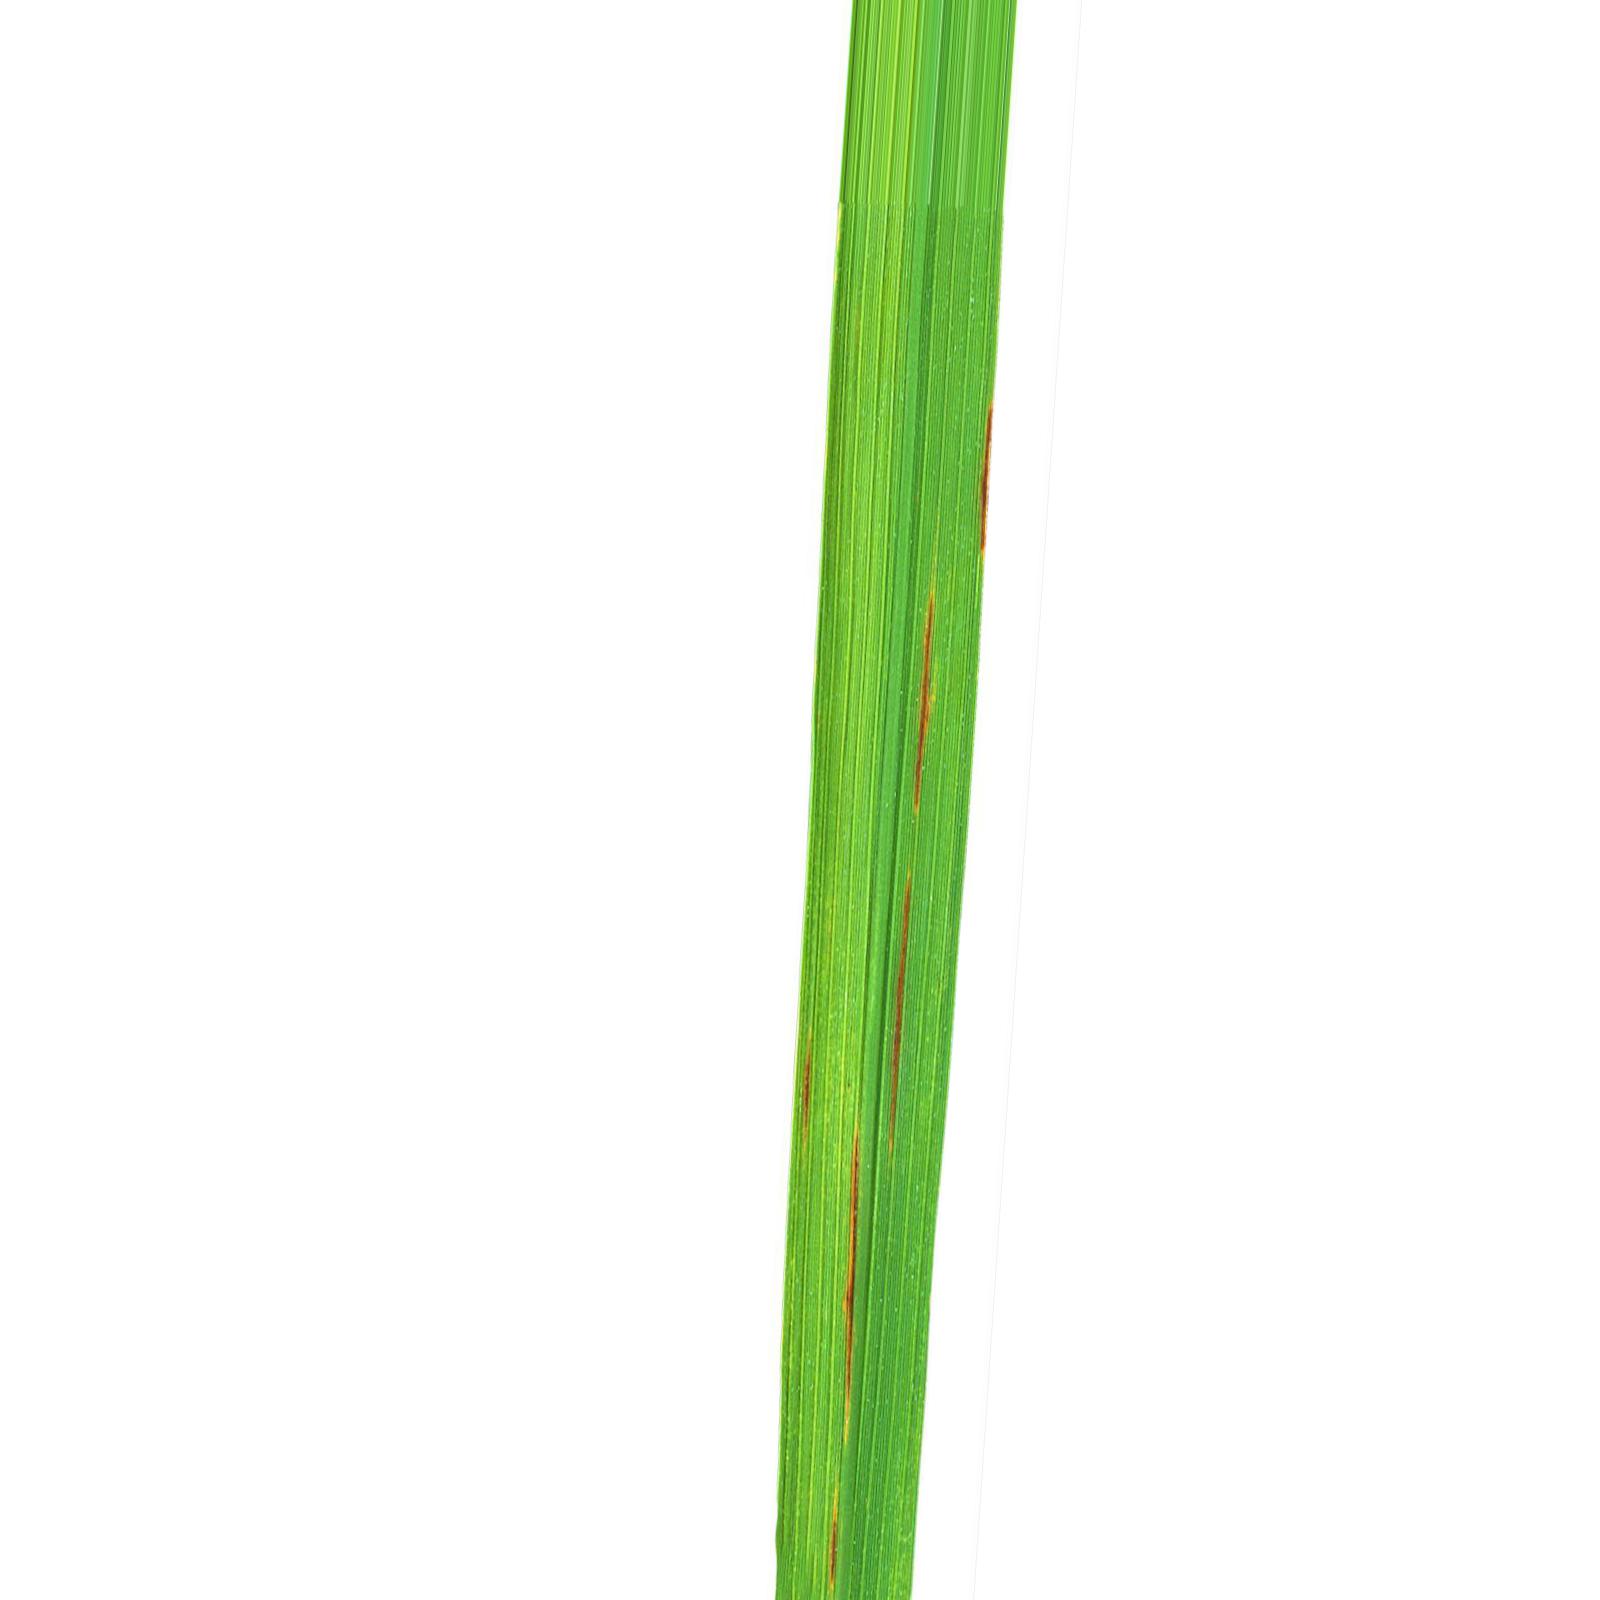
Nhãn: Bệnh Gạch Nâu ( Narrow Brown Spot )